Ferreolus and Ferrutio

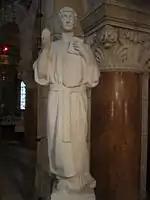
Statue of Ferrutio of Besançon. Basilique Saint-Ferjeux, near Besançon.

According to their legend, their relics were discovered in a cave near Besançon in AD 370 by a military tribune whose dog was chasing a fox. The relics were enshrined by Bishop Anianus of Besançon in the 4th century AD. Saint Gregory of Tours writes that miracles were attributed to their relics in his time; he says that his brother-in-law was cured of a dangerous distemper at the saints' intercession. The "Missale Gothicum" (ca. AD 700) contains a full proper of the Mass in their honor. In the sixteenth century, they were invoked in Besançon against sickness, along with Saint Sebastian and Saint Roch.